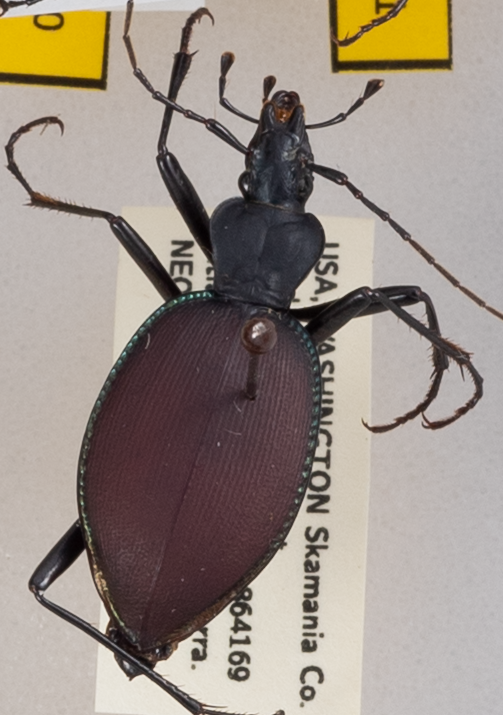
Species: Scaphinotus angusticollis
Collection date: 2019-08-27
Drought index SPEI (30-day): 0.3
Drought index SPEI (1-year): -1.45
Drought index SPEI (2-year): -1.69